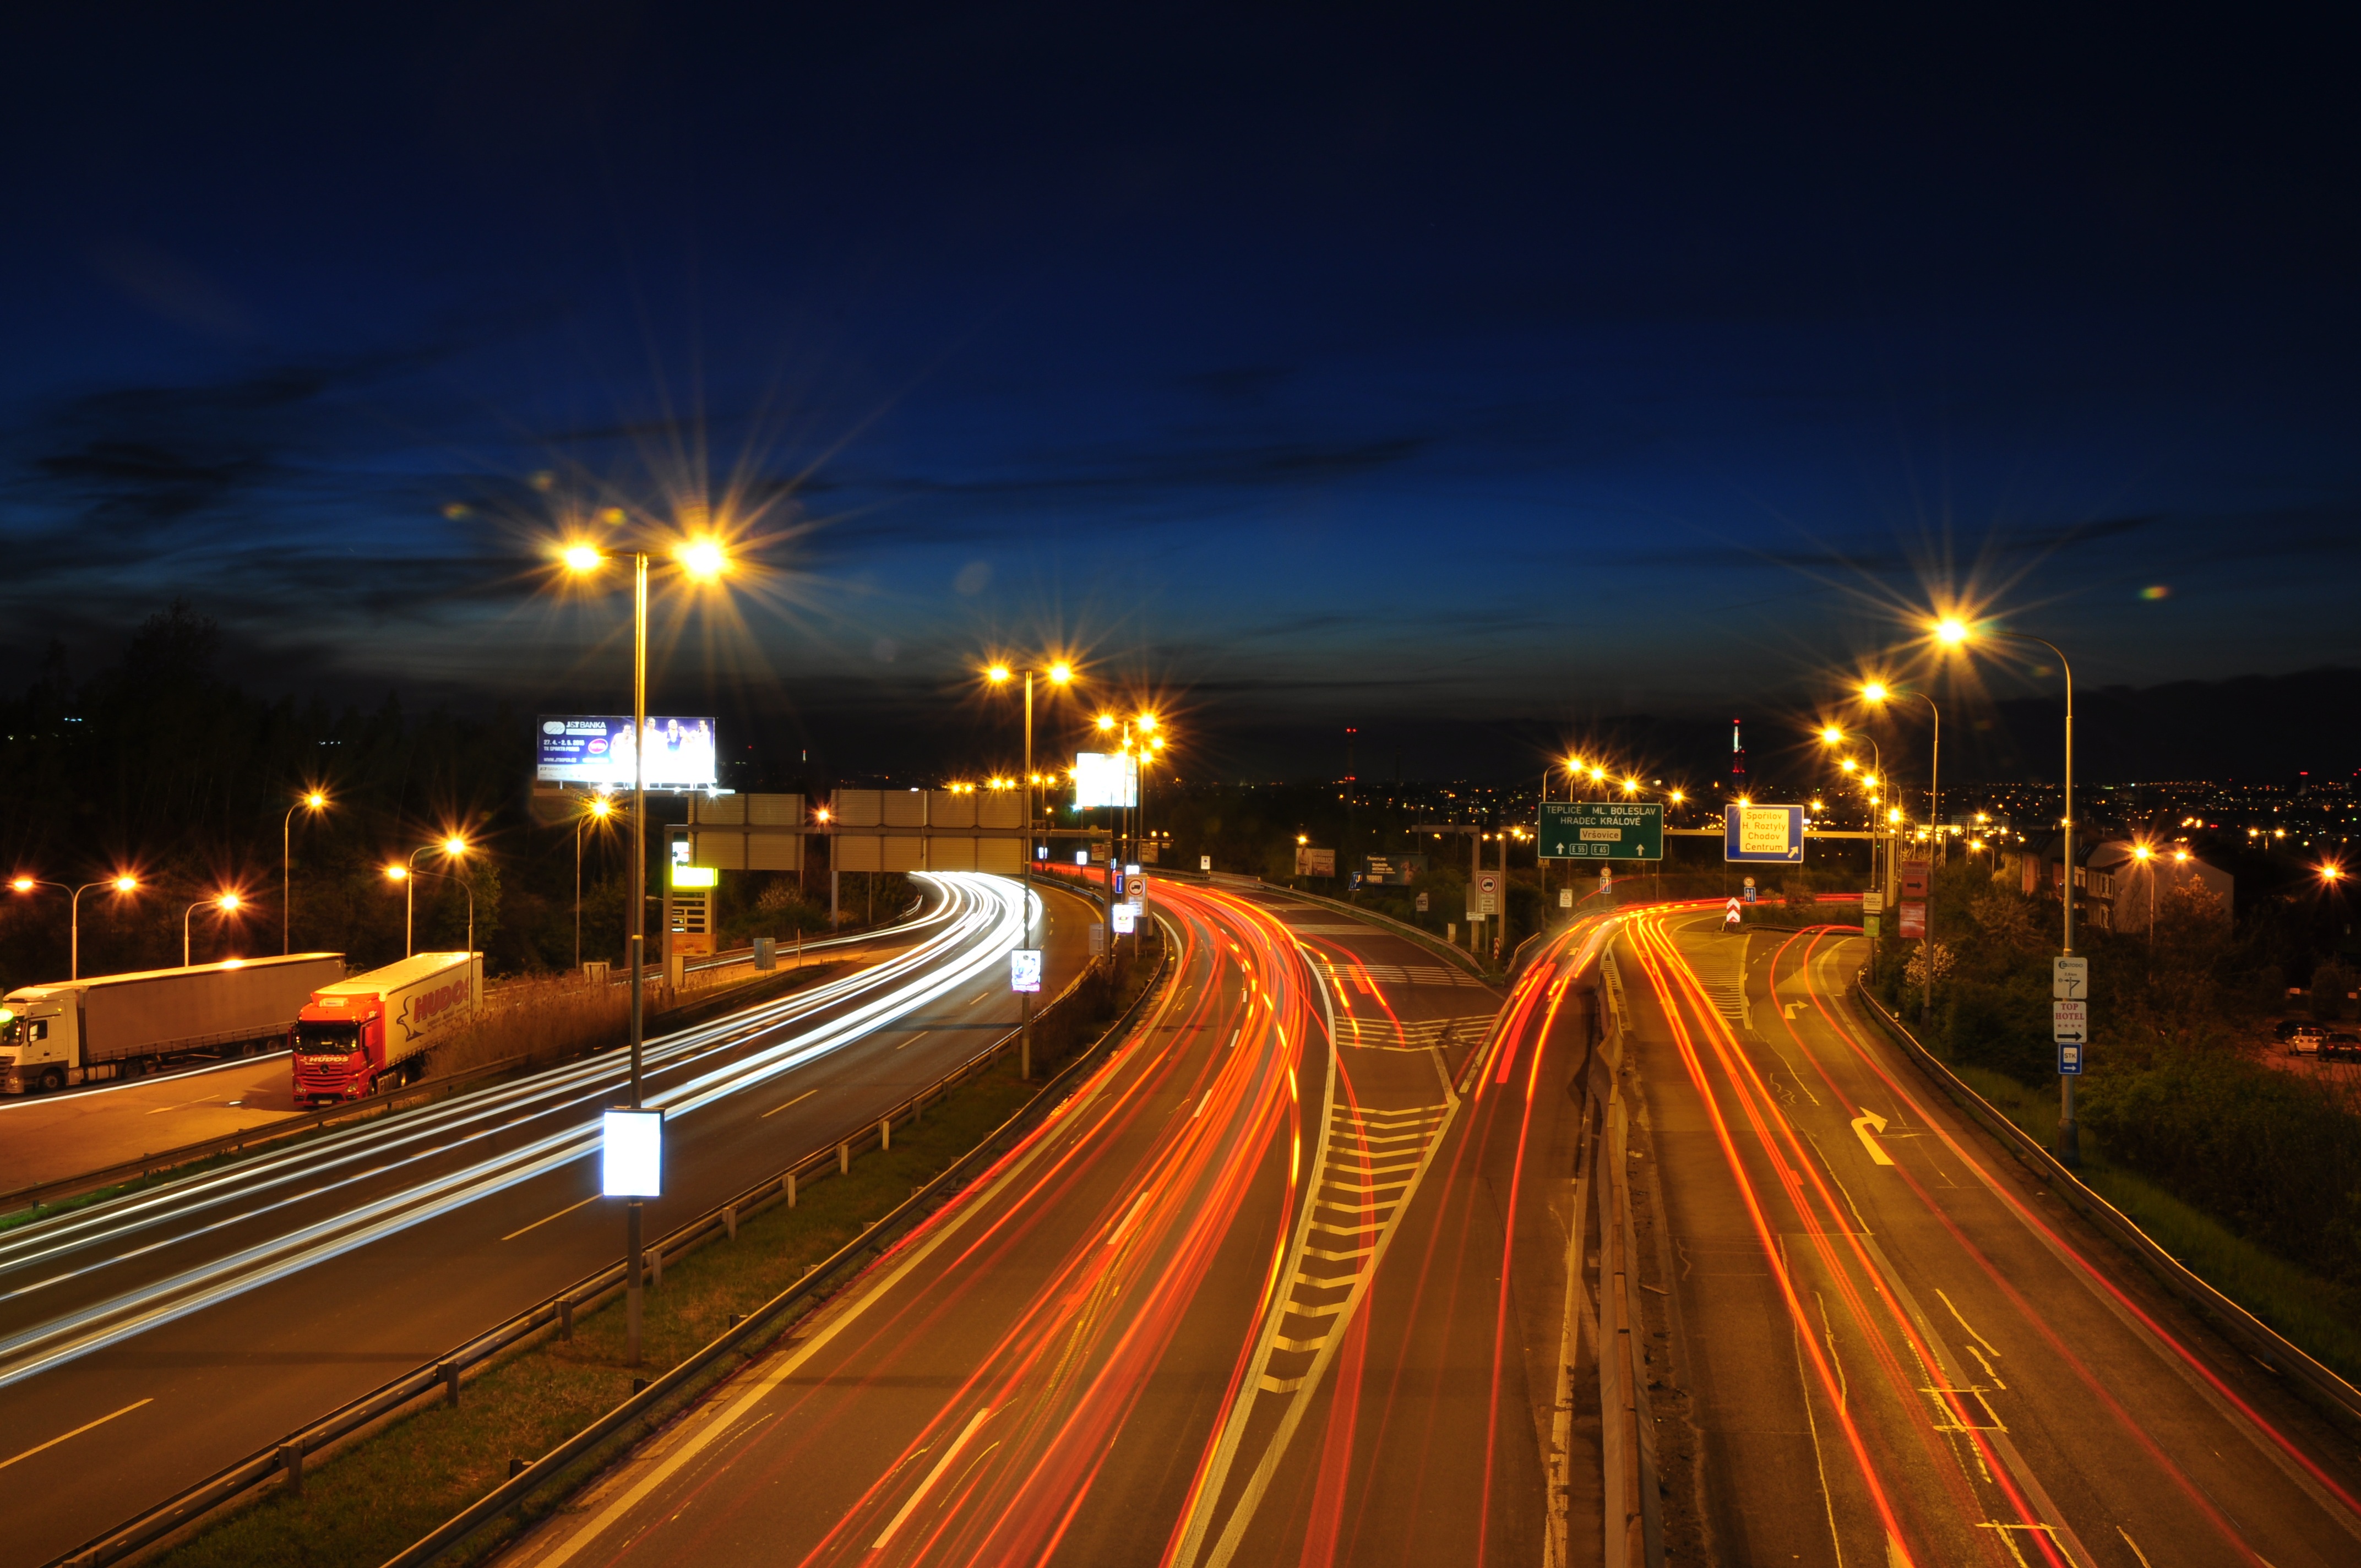
tree, horizon, light, sky, track, sunset, road, bridge, traffic, car, night, highway, city, overpass, asphalt, cityscape, downtown, dark, dusk, transport, evening, street light, lane, lighting, long exposure, lights, infrastructure, scene, midnight, metropolis, thoroughfare, urban area, metropolitan area, controlled access highway, fixed link, lines of light